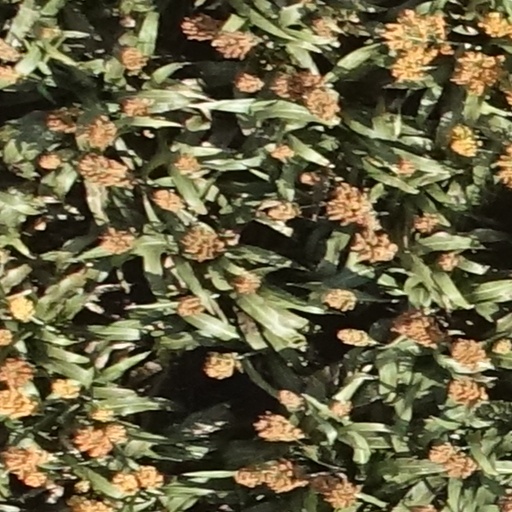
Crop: sorghum